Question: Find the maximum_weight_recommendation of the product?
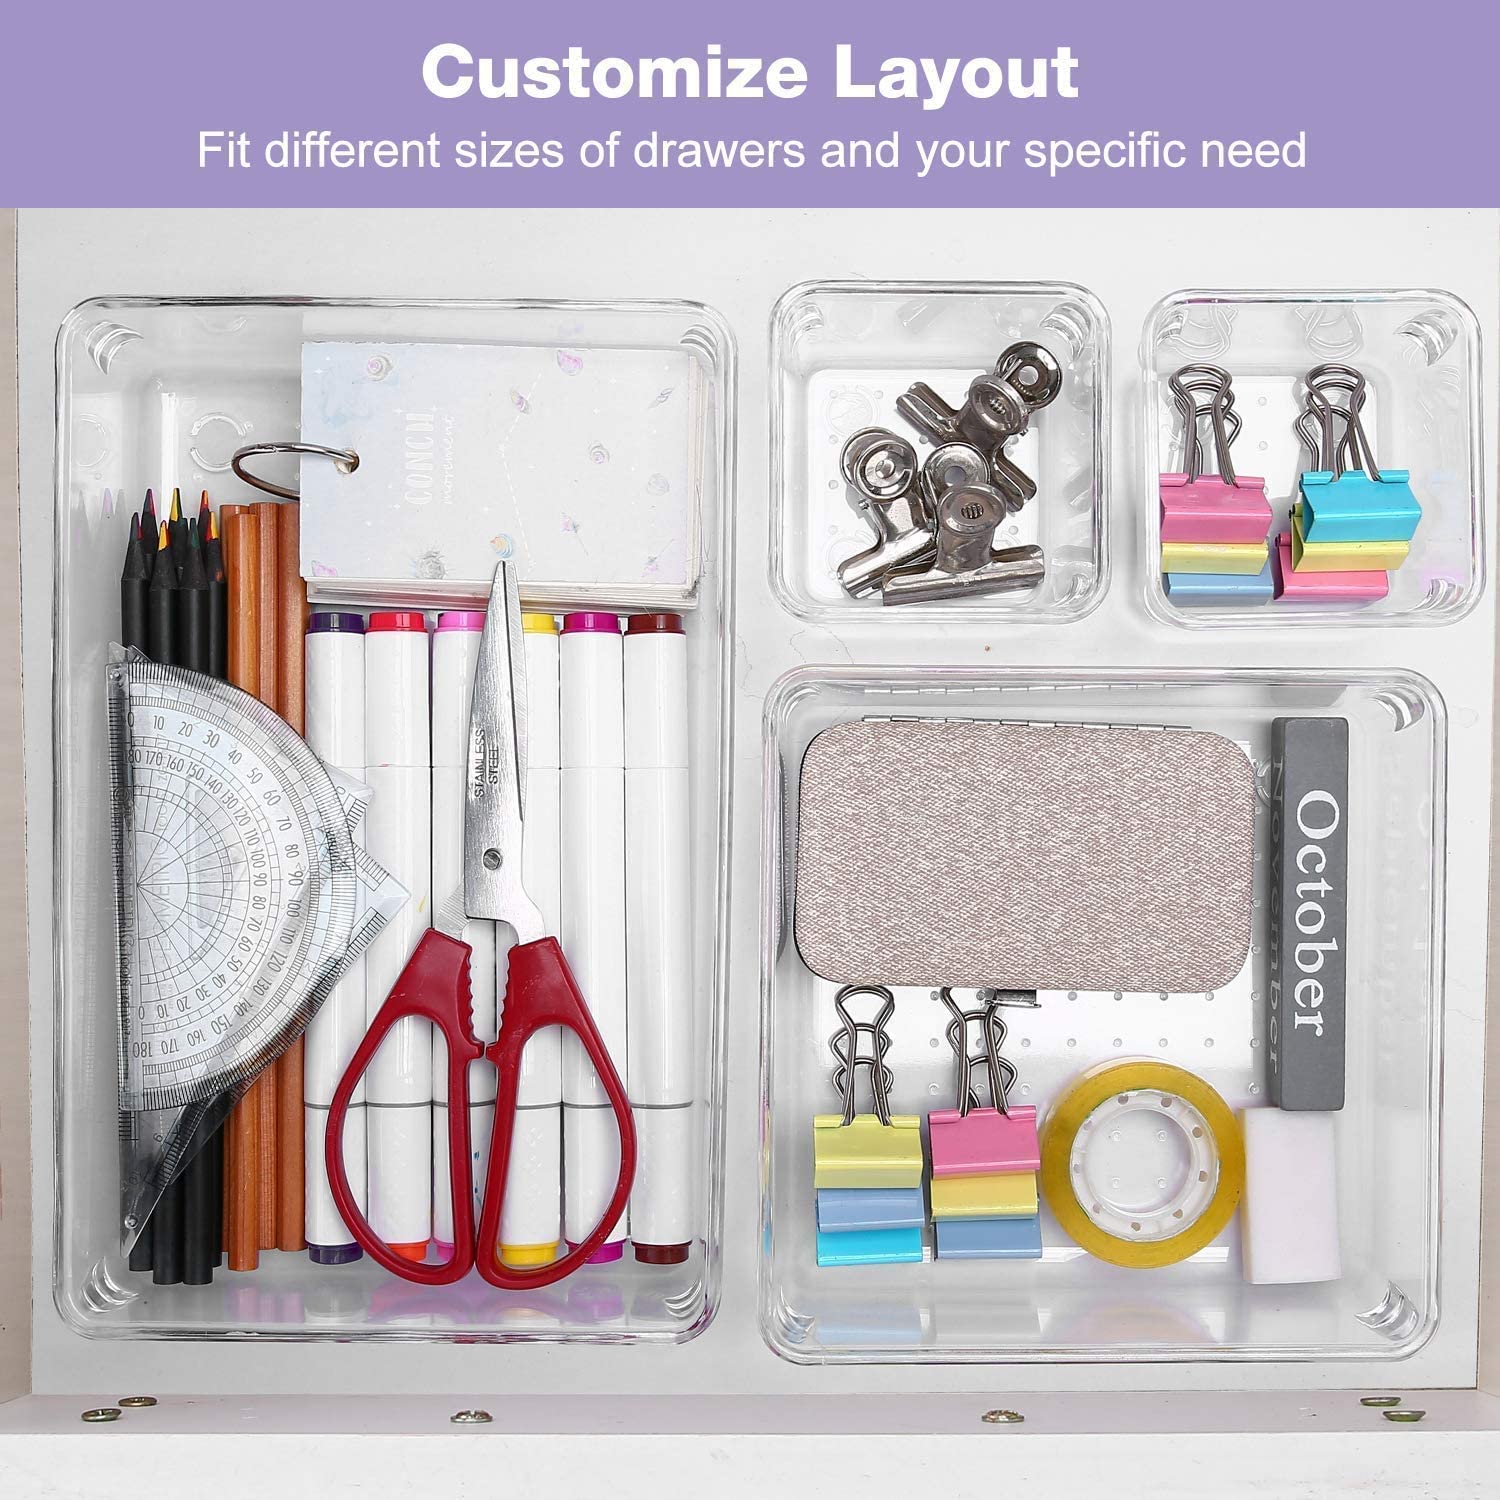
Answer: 0.0 ounce